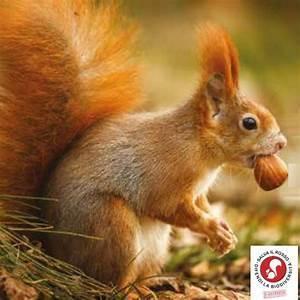
squirrel